Lynn Shoemakers

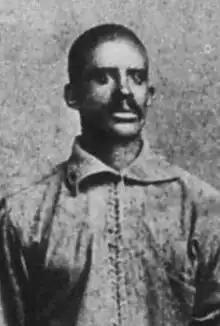
(1885) Baseball Hall of Fame member Bud Fowler. Fowler played for Lynn in 1878, breaking the color barrier in the New England League.

Baseball Hall of Fame member Bud Fowler played for the Lynn Live Oaks in 1878. On May 17, 1878, while playing for Lynn, Bud Fowler became the first Black player in to appear in a game in organized baseball. In the game, Fowler pitched for Lynn in place of an injured player and defeated the London Tecumsehs by the score of 5–0. Fowler played for Lynn until June 1, 1878, when the Lynn team merged with the Worcester team and paired its roster. Fowler went on to have a playing career that lasted over 30 years, playing through the 1909 season.